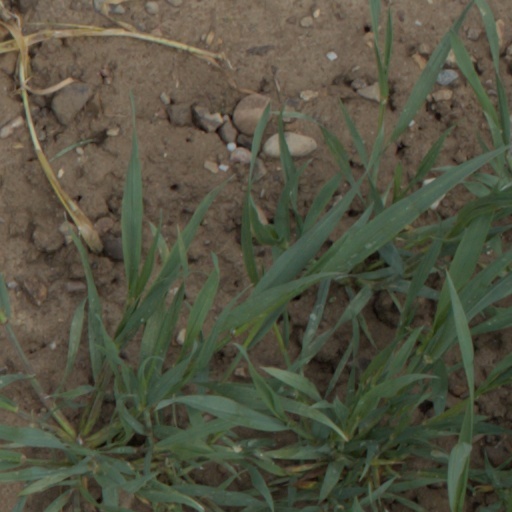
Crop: wheat